Tesla Cyberquad

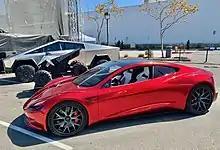
Tesla Cyberquad prototype between Cybertruck and Roadster during a Tesla event in 2020

The ATV was mentioned in the specifications for the Cybertruck; the Cybertruck was described as having "space for your toolbox, tire and Cyberquad, with room to spare". One day later, Musk tweeted, "Tesla 2 person electric ATV will come at first as an option for Cybertruck." The ATV can charge in the bed of the Tesla Cybertruck from its 120 or 240 volt charging system. Pricing was not mentioned. It is likely that the Cyberquad might not be available until production of the Cybertruck range extender begins in early 2025.